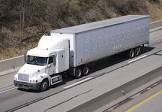
Vehicle type: Cars